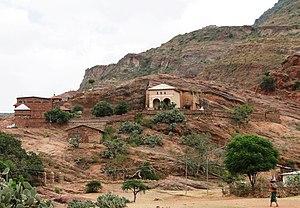
Vue de l'église Abreha et Atsbeha en Éthiopie
Wukro, ou plutôt Kilte Awula'ilo est un des 36 woredas de la région du Tigré, au nord de l'Éthiopie.